Tiburones

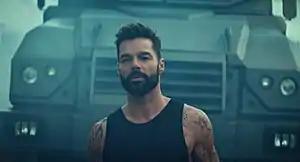
A screenshot from the music video, depicting Martin walking in front of an armored vehicle.

On January 23, 2020, Martin shared snippets of the accompanying music video and announced that it would be released within a few hours. The visual was released alongside the song on the specified date. The video was filmed in Caguas, Puerto Rico, and directed by Puerto Rican director Kacho Lopez, who had also directed the videos for previous Martin singles "Jaleo" and "Tal Vez". The clip shows Martin wearing a black singlet walking in front of an armored vehicle, while police in riot gear confront apparent citizen protests. As Martin starts singing, a woman with a green scarf around her neck leads the protests. Martin stated that it was the actress’ idea to wear the scarf. At the end, the protests turn into a celebration, and the police drop their helmets and weapons to join people in the celebration. Brent Furdyk from "Entertainment Tonight Canada" described the music video as powerful.